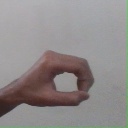
अक्षर: औ